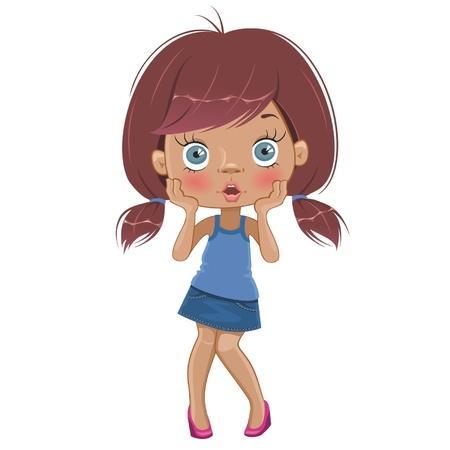
surprised cartoon girl isolated on a white background stock vector